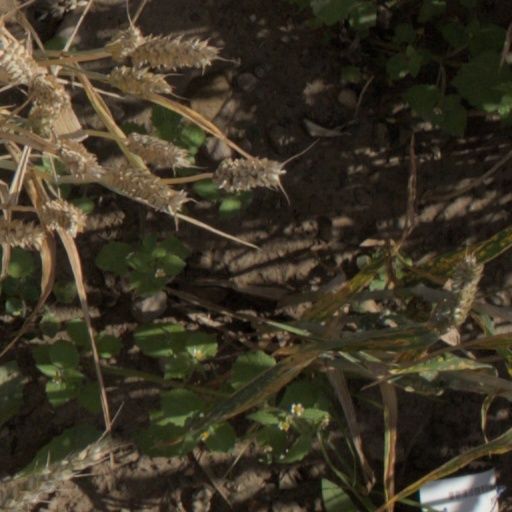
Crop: wheat